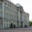
Label: castle